San Rafael Reef

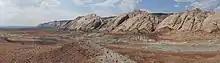
Upturned strata forming the San Rafael Reef south of Interstate 70, Emery County, Utah.

The San Rafael Reef is a geologic feature located in Emery County in central Utah, part of the Colorado Plateau. Approximately 75 miles (120 km) long, it is the distinctive eastern edge of the San Rafael Swell. Composed primarily of steeply tilted layers of Navajo and Wingate Sandstone, it has been eroded into tall fins, domes, cliffs, and deep canyons.